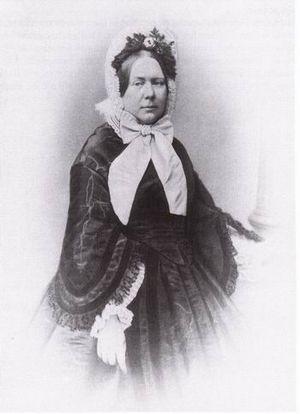
Pauline-Thérèse duchesse de Württemberg est née le 4 septembre 1800 à Riga (Lettonie) et décédée le 10 mars 1873 à Stuttgart (Allemagne). (→Pauline Thérèse von Württemberg) Magyar: Paulina württembergi királyné, született Paulina württembergi hercegnő ( németül: Herzogin und Königin Pauline von Württemberg, teljes nevén Pauline Therese Luise
Pauline-Thérèse de Wurtemberg, née le 4 septembre 1800 à Riga et décédée le 10 mars 1873 à Stuttgart, fut reine de Wurtemberg.